Preferans

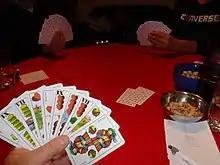
Croatian version of three-player game

In a four-player game, the following rules exist for the dealer. These rules are sometimes seen as archaic and are rarely used.